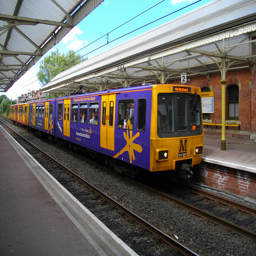
A commuter train on a track at a train station.
a train on a train track near a train station
Purple and gold Metro train arriving or departing from station.
The yellow and blue train is sitting in the station.

A purple and yellow train at a station.